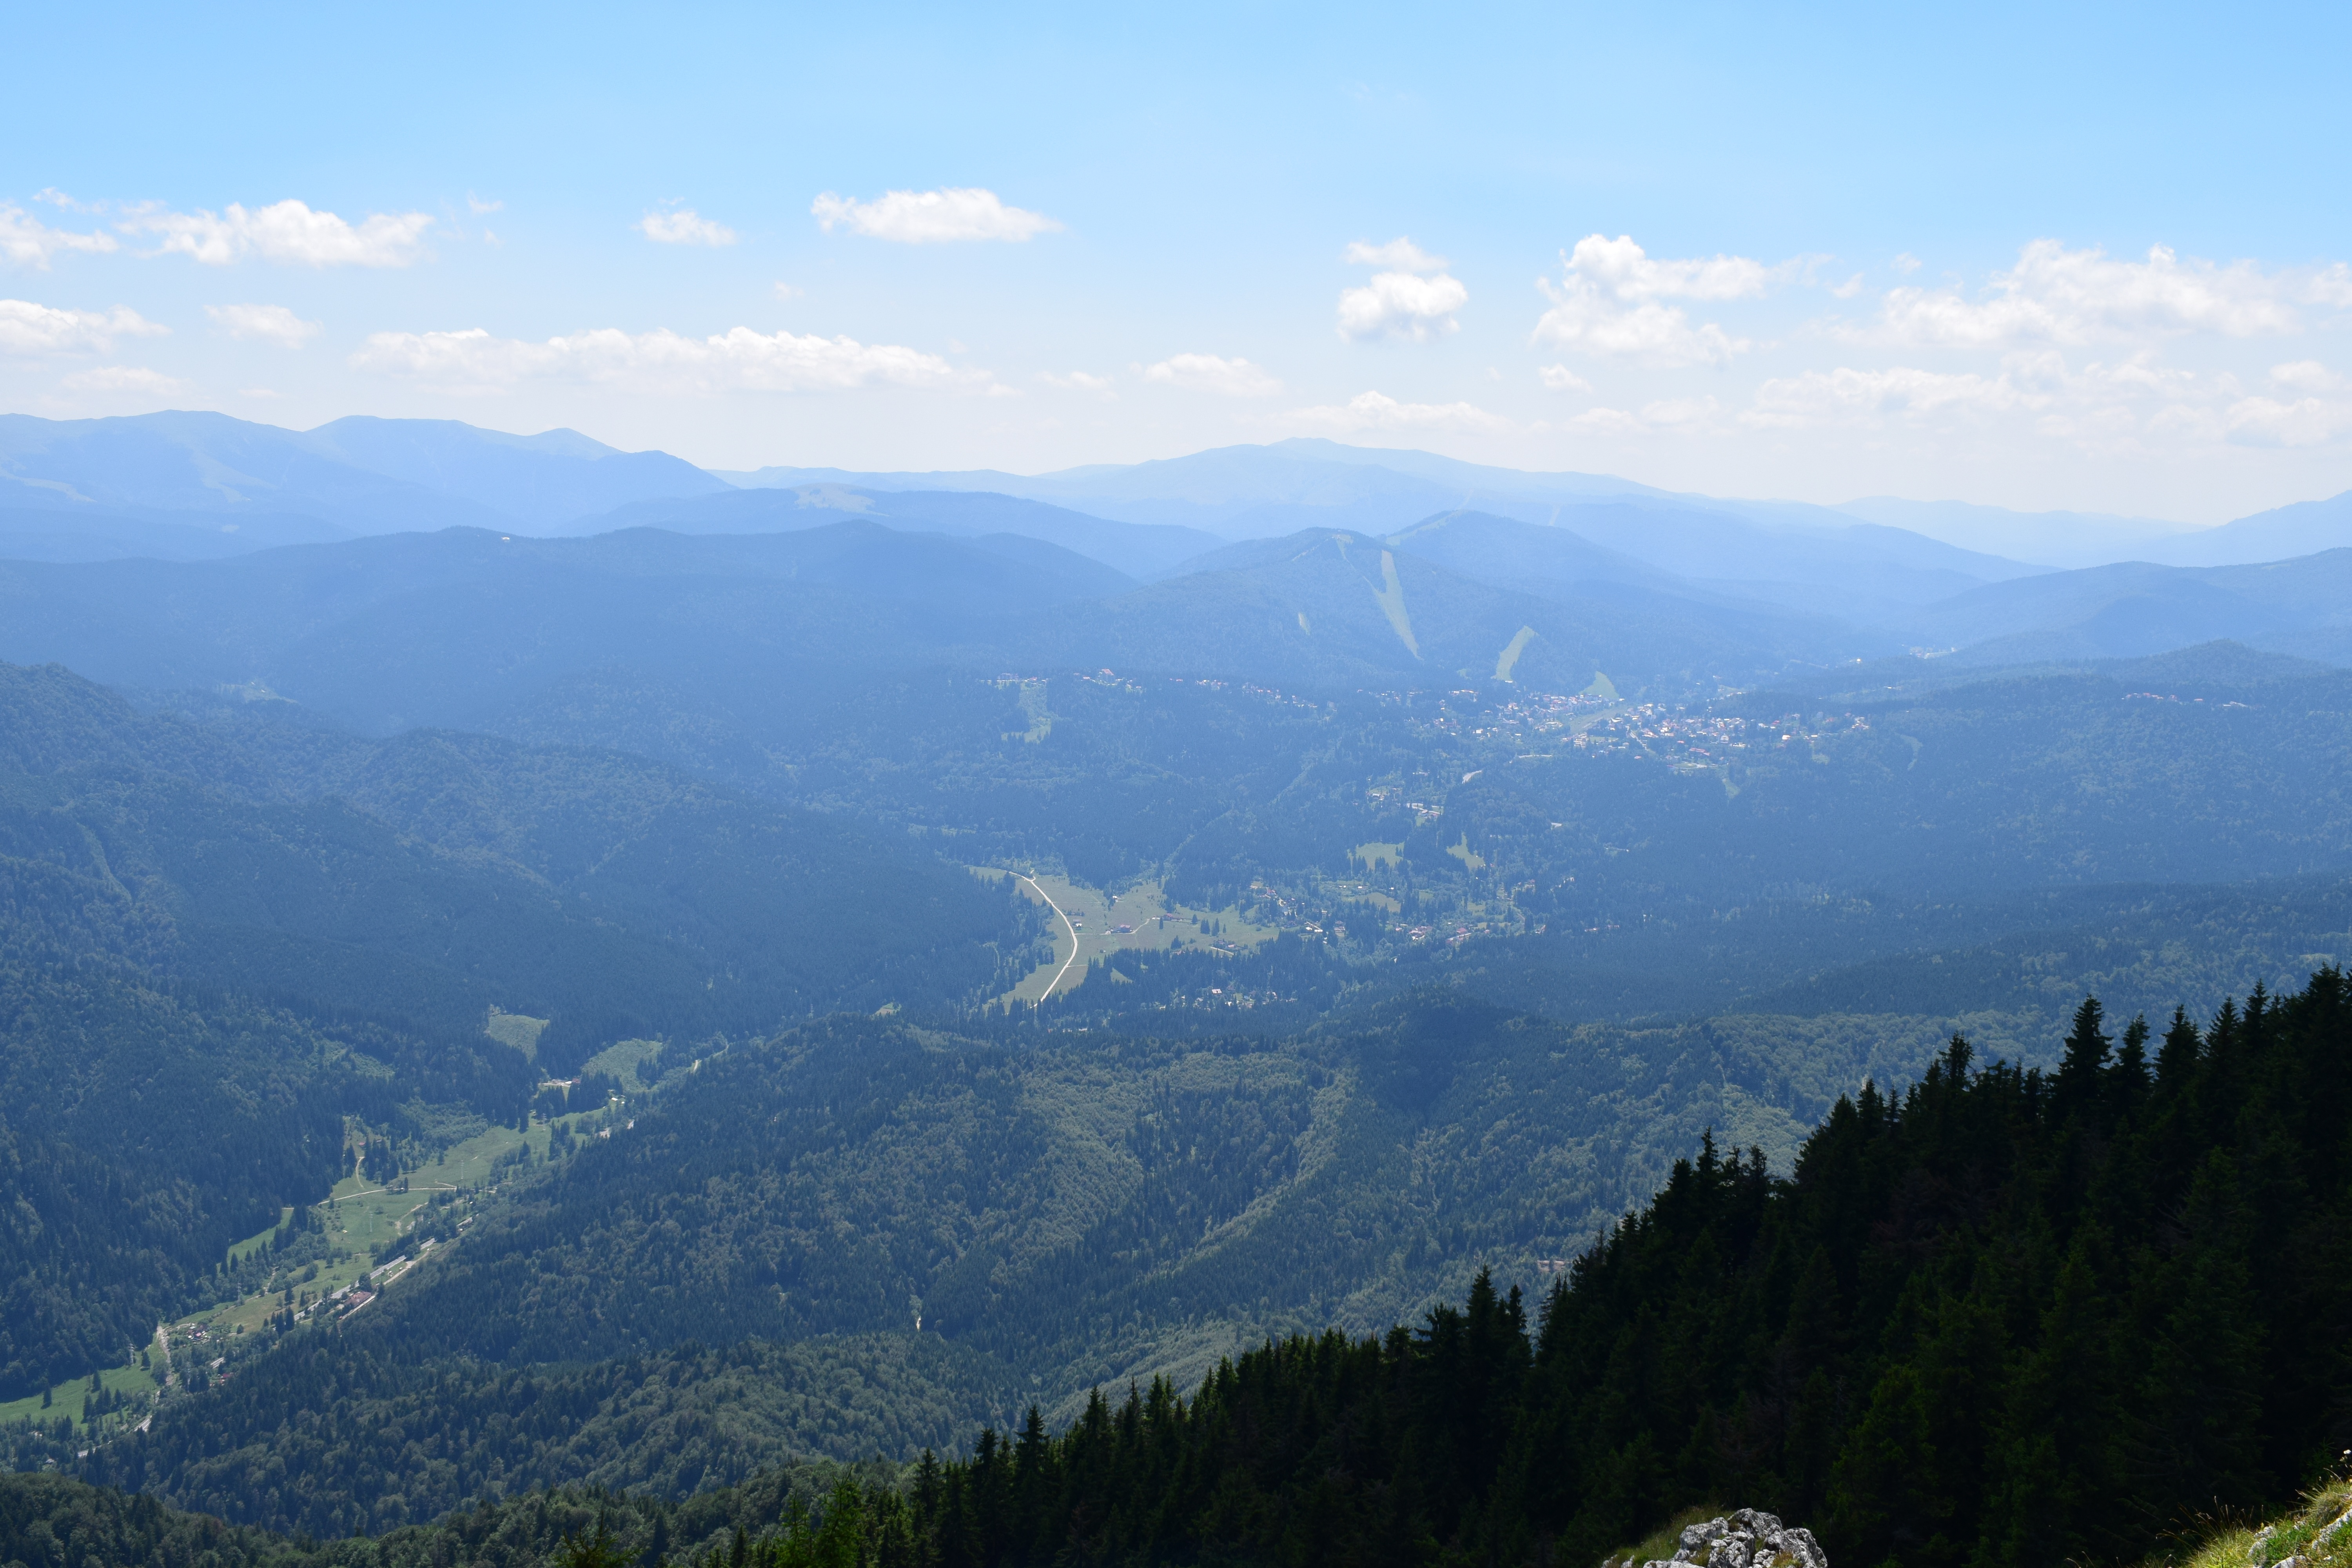
wilderness, walking, mountain, hiking, hill, adventure, valley, mountain range, ridge, summit, alps, plateau, fell, landform, mountain pass, geographical feature, mountainous landforms